The Emigsville Band

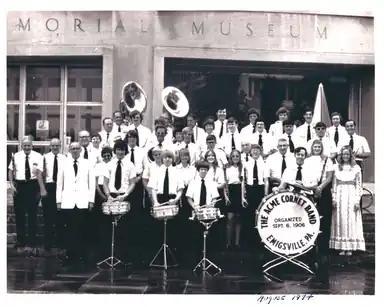
The Emigsville Band photographed at their performance on September 1, 1974 at the William Penn Memorial Museum in Harrisburg, Pennsylvania.

Today, the band has a membership of about 80 volunteer instrumentalists, ranging from teenagers to individuals in their 80's and 90's. The band maintains a flexible membership policy by welcoming musicians of all ages and musical proficiencies.